History of Irish Americans in Boston

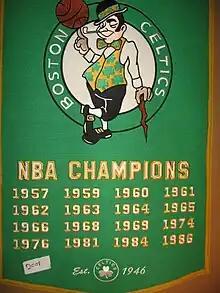
Logo of the Boston Celtics basketball team

In the early 20th century, Boston's Irish Americans were successful in Democratic Party politics and the labor movement but were relatively slow to break into business and the professions. That was only partly because of discrimination against them although that was certainly a factor. For cultural reasons, they gravitated to modest positions offering job security and pensions, rather than high-risk business ventures. Many became schoolteachers, police officers, firefighters, nurses, librarians, custodians, and clerks. Historian Dennis P. Ryan calls them "occupationally nearsighted."